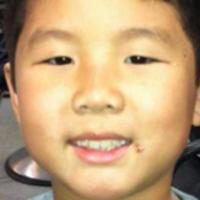
Age group: age 01-10